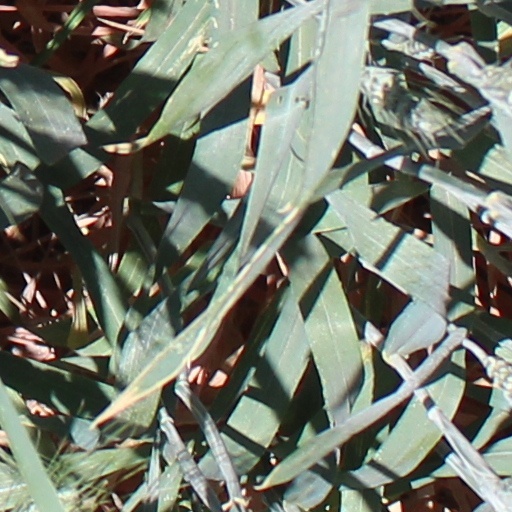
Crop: wheat